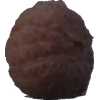
Label: orange_peeled